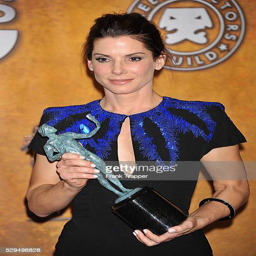
actor posing with her award for award category